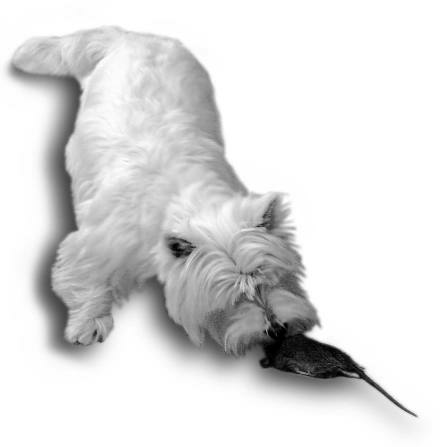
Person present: No